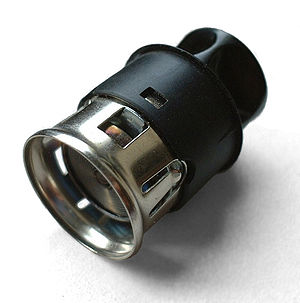
Cigarettænder
Cigarettænder (indsats)
En cigarettænder eller cigartænder er en anordning, som hovedsageligt er monteret i en bil og bruges til at tænde cigaretter og andre tobaksvarer.